Kounotori 9

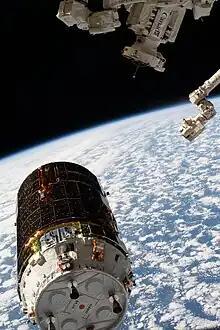
Kounotori 9 in proximity of ISS to be captured by the SSRMS

Kounotori 9 was launched aboard the ninth and final launch of H-IIB rocket on 20 May 2020, at 17:31:00 UTC. The launch took place amid the COVID-19 pandemic, so that the usual launch viewing places were closed to spectators, and the local town offices requested not to visit for launch observation.